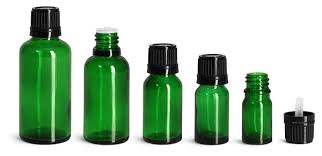
Waste category: glass